Vermin Supreme

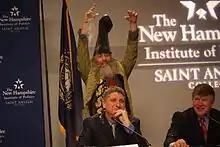

Supreme campaigned as a Democrat in the 2012 U.S. presidential election. His candidacy was supported by the Good Humor Party.